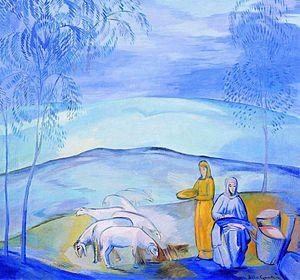
Pavel Kouznetsov est un peintre russe né le 5 novembre 1878, à Saratov — mort le 21 février 1968, à Moscou.